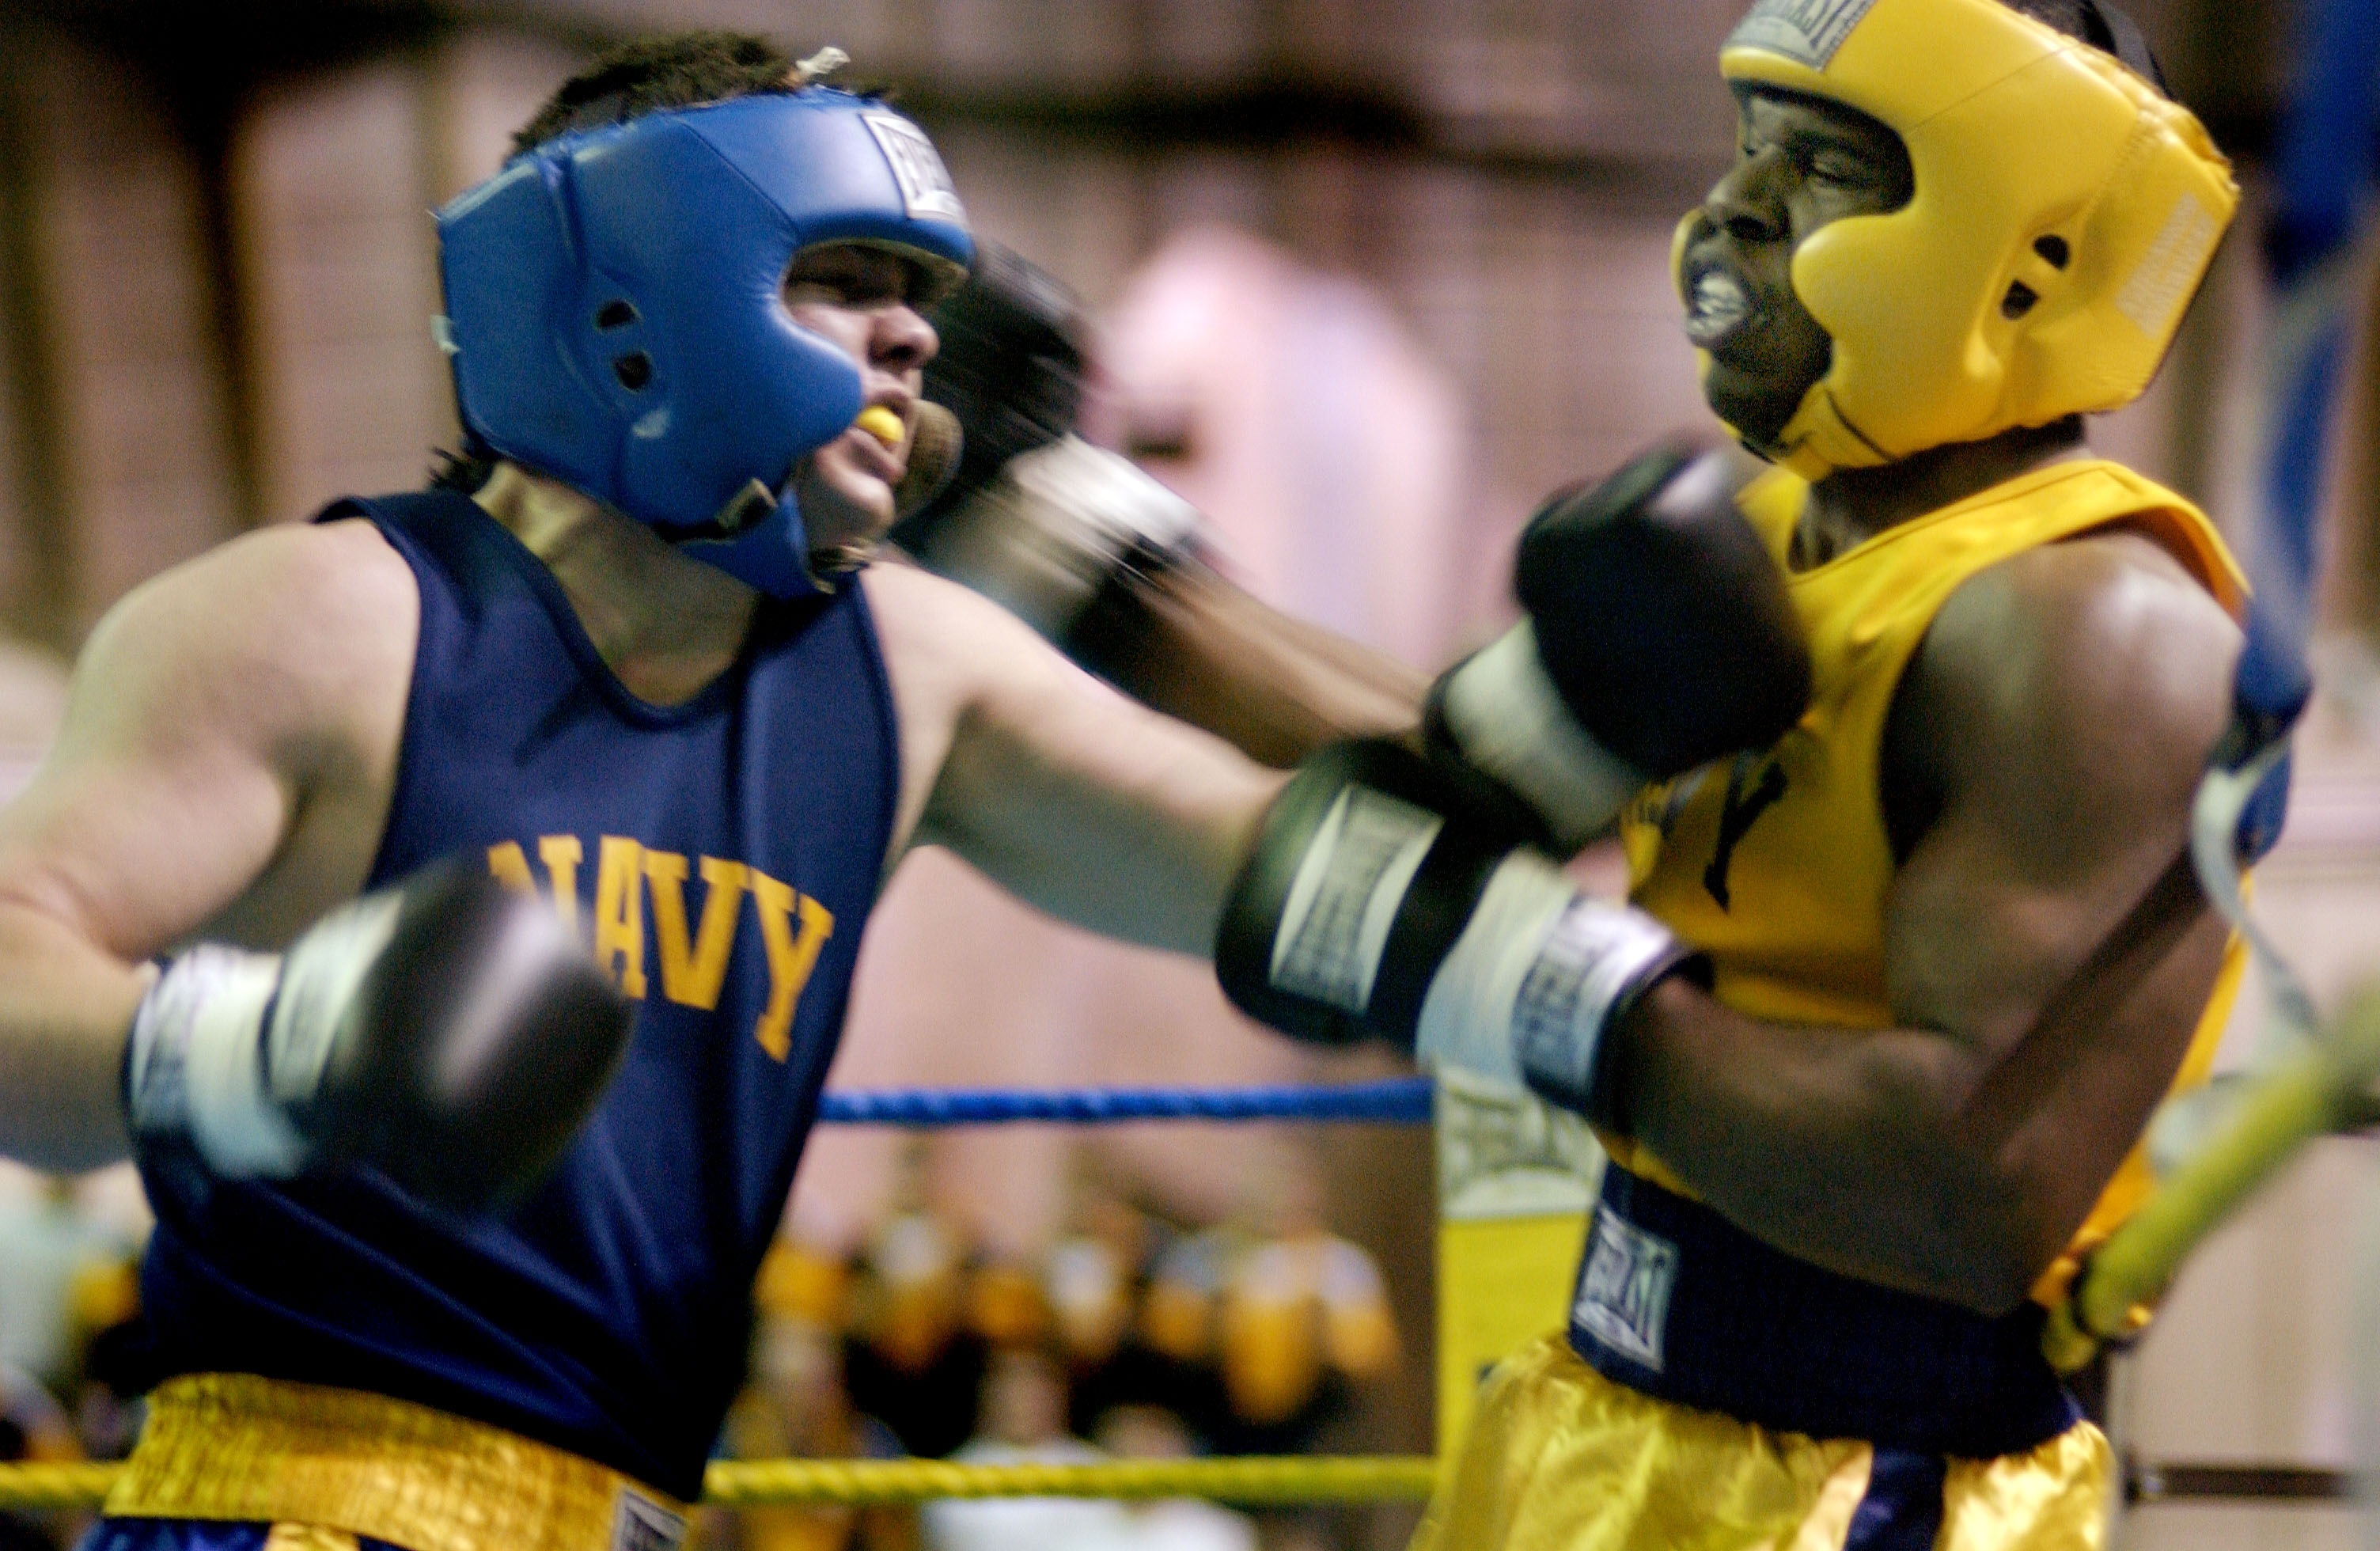
glove, sport, ring, headgear, fitness, fight, boxing, men, sports, males, punch, boxers, fighters, punching, glancing blow